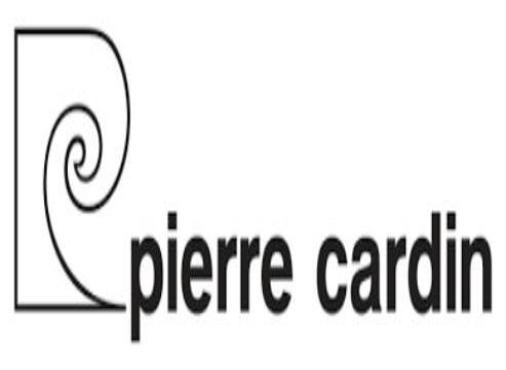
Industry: Clothes